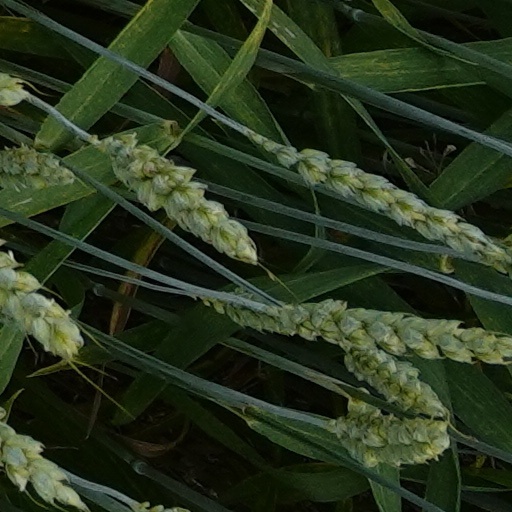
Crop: wheat